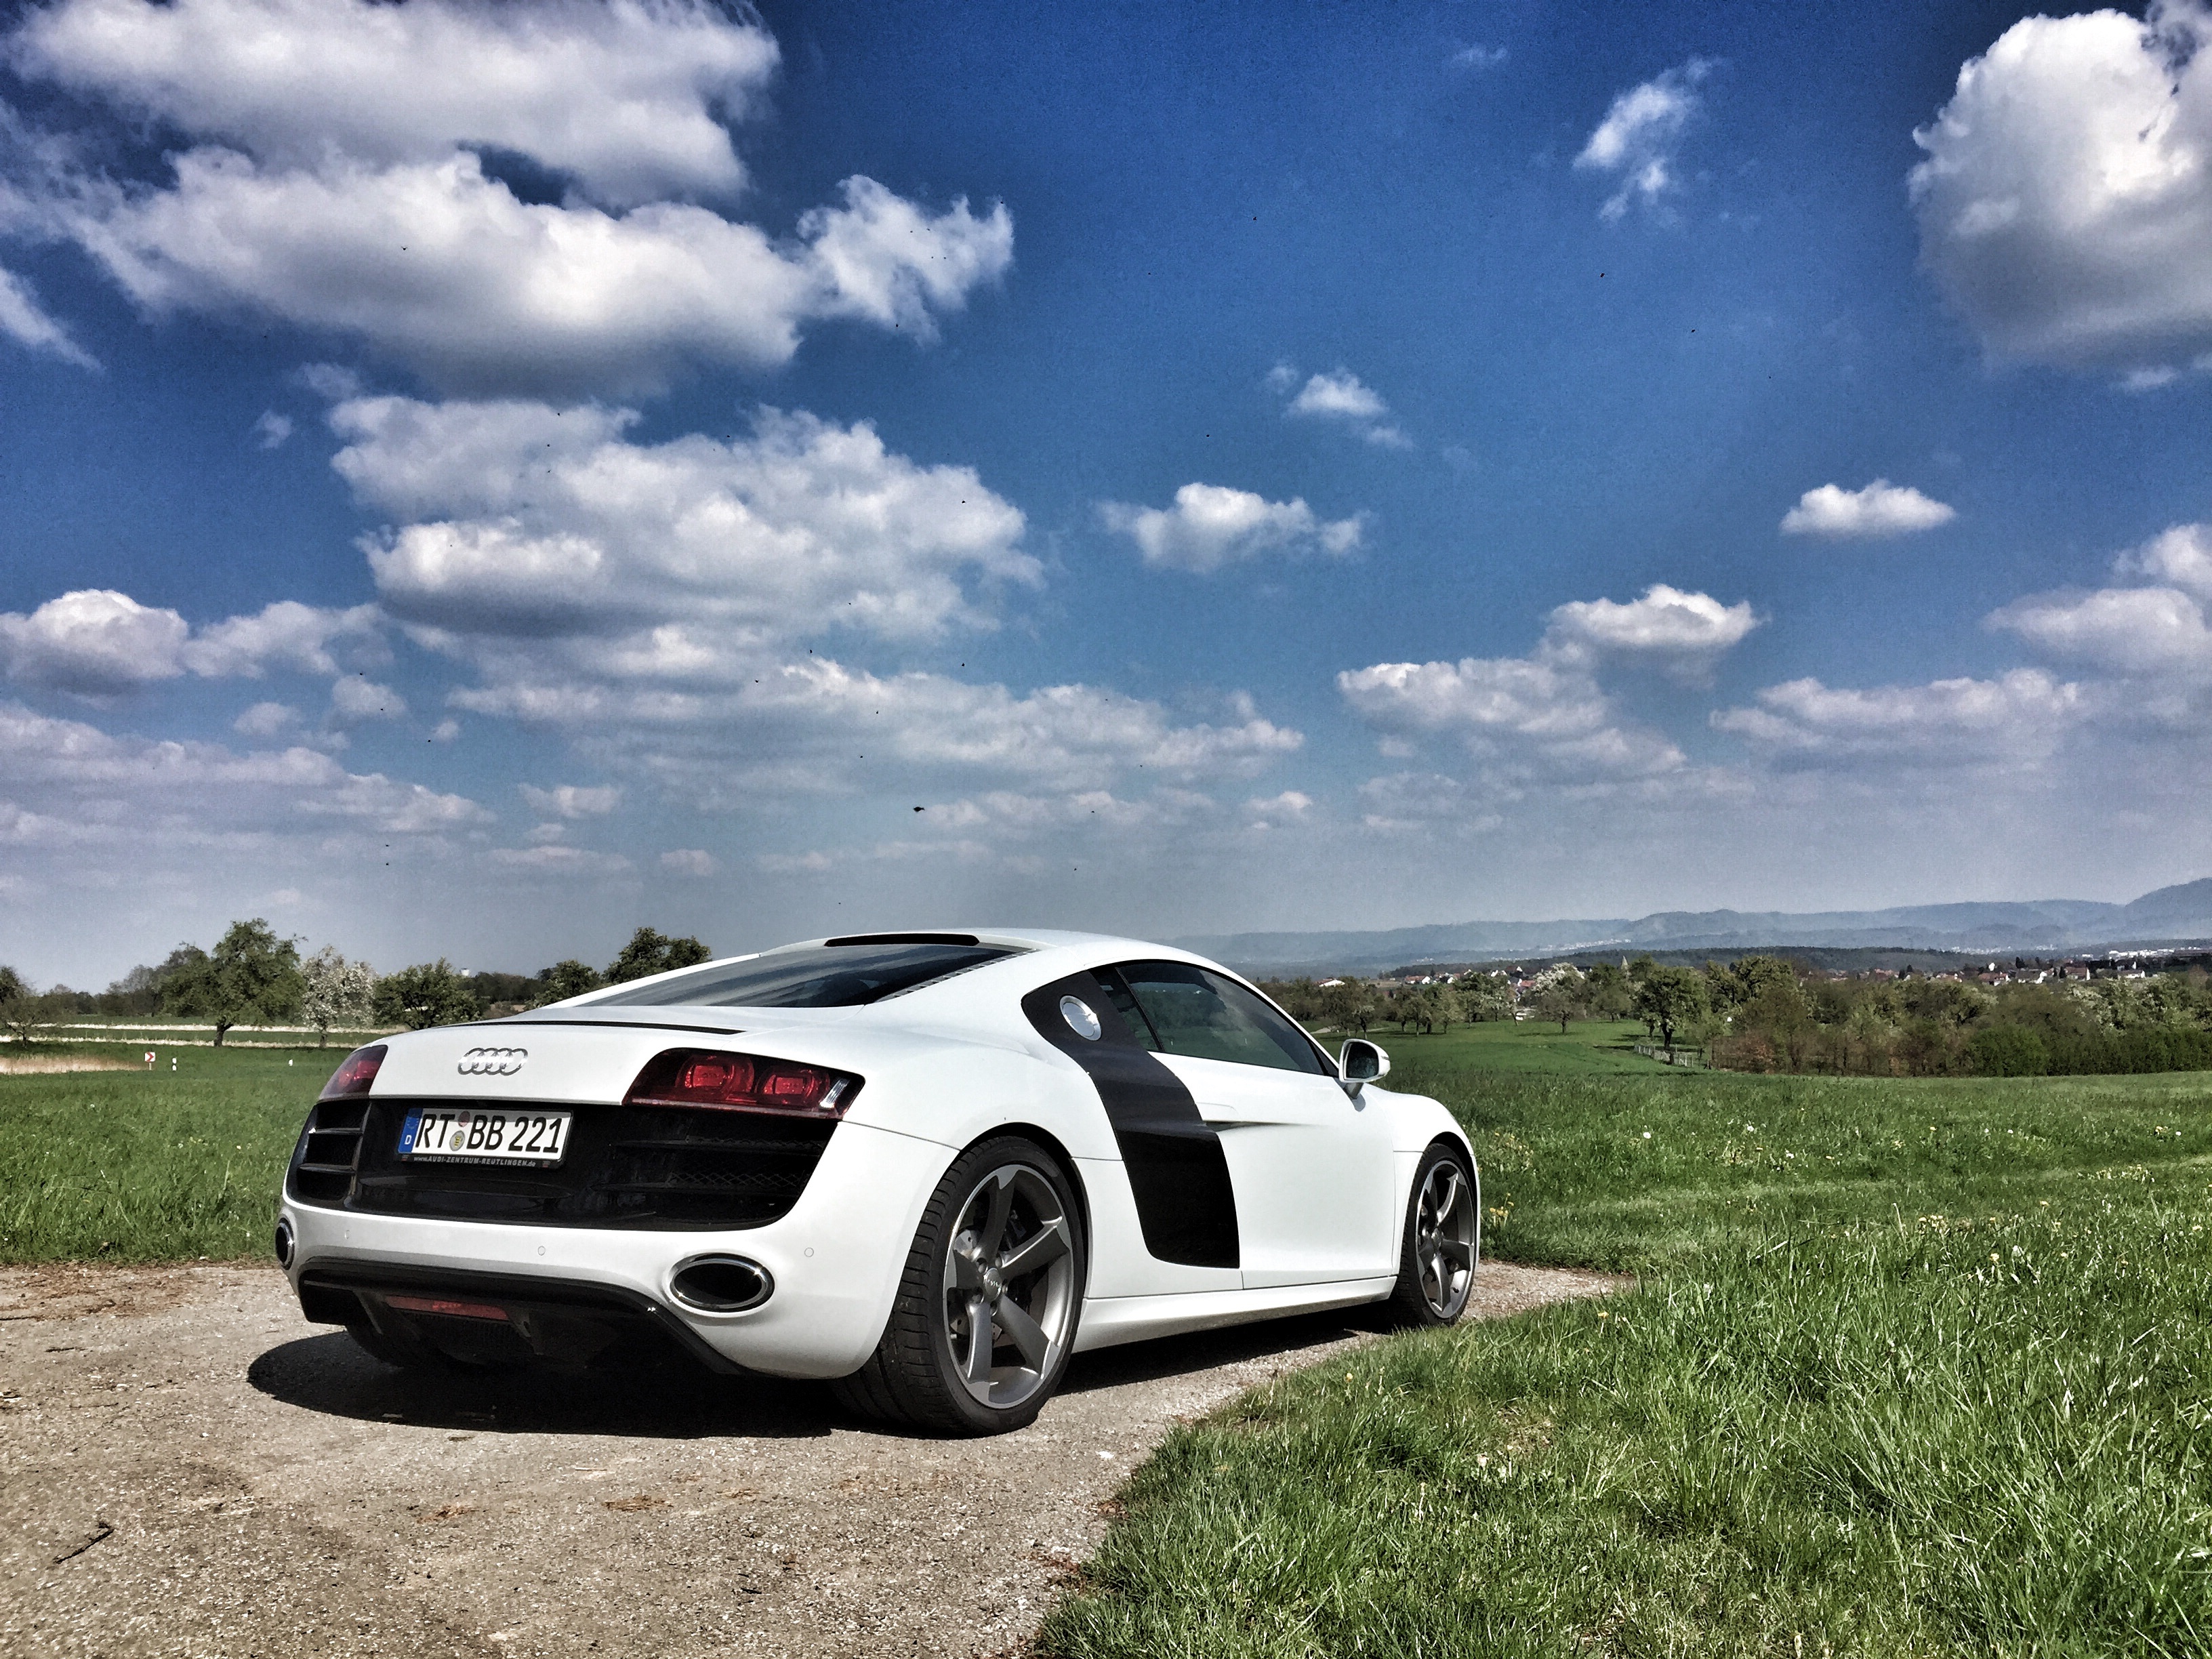
landscape, sun, technology, road, white, sport, car, wheel, summer, vehicle, auto, speed, automotive, sports car, supercar, clouds, background, audi, coupe, dare, pkw, vehicles, joy of life, super sports car, summer day, r8, v10, land vehicle, audi r8, automobile make, automotive design, luxury vehicle, executive car